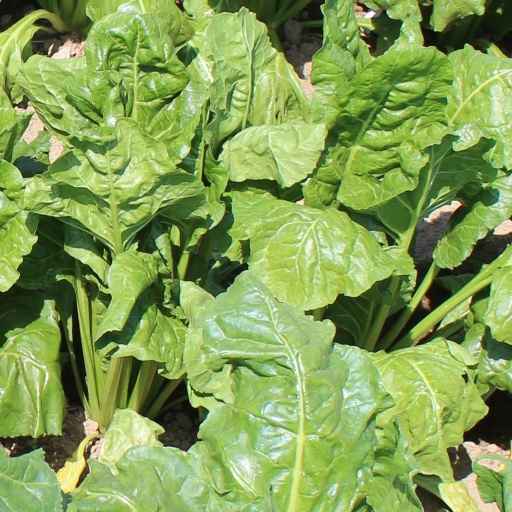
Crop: sugar beet